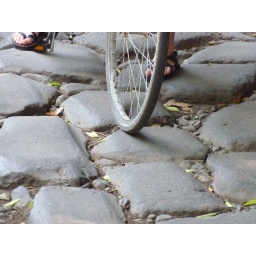
These original balsalt rocks still used today were covered by sand and concrete for a smoother chariot ride.